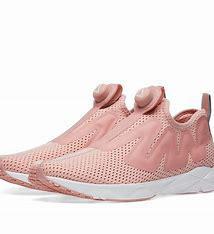
Brand: Reebok
Model: Pump Supreme